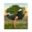
Label: bird